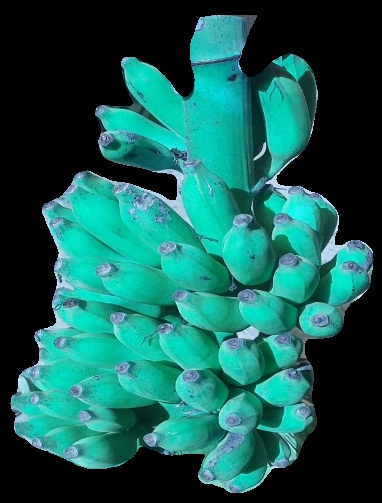
Variety: elakki-bale
Grade: grade3